Flavinho (footballer, born 1983)

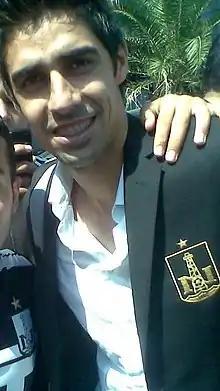

Flávio Alex Valêncio (better known just as Flavinho; born 27 July 1983) is a Brazilian former professional footballer. He formerly played for the Brazilian club Grêmio Barueri in the Campeonato Paulista and the Campeonato Brasileiro Série A and Neftchi Baku in the Azerbaijan Premier League